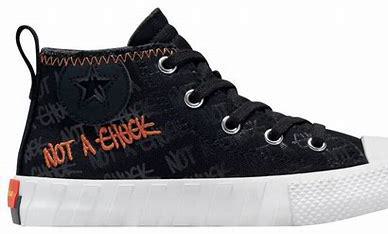
Brand: Converse
Model: UNT1TL3D